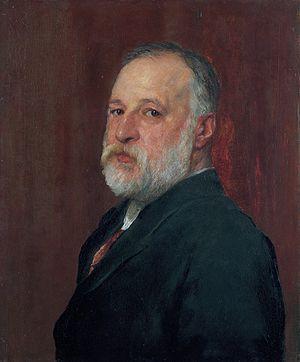
Constantine Alexander Ionides, en grec moderne : Κωνσταντίνος Αλέξανδρος Ιωνίδης, né le 14 mai 1833 à Manchester et mort le 29 juin 1900 à Brighton, est un mécène et collectionneur d’art britannique, d’ascendance grecque.